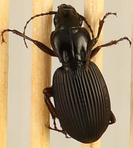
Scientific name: Pterostichus lachrymosus
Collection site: Mountain Lake Biological Station NEON (MLBS), plot MLBS_008